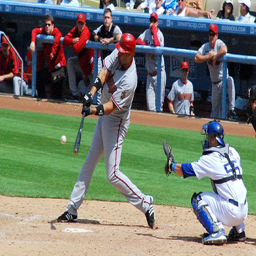
A professional baseball player is swinging at a ball.
A baseball player is swinging at a ball.
A batter, catcher and umpire during a baseball game.
A baseball player is hitting a baseball that was thrown towards him.
A baseball player hitting a baseball while a catcher waits behind him.